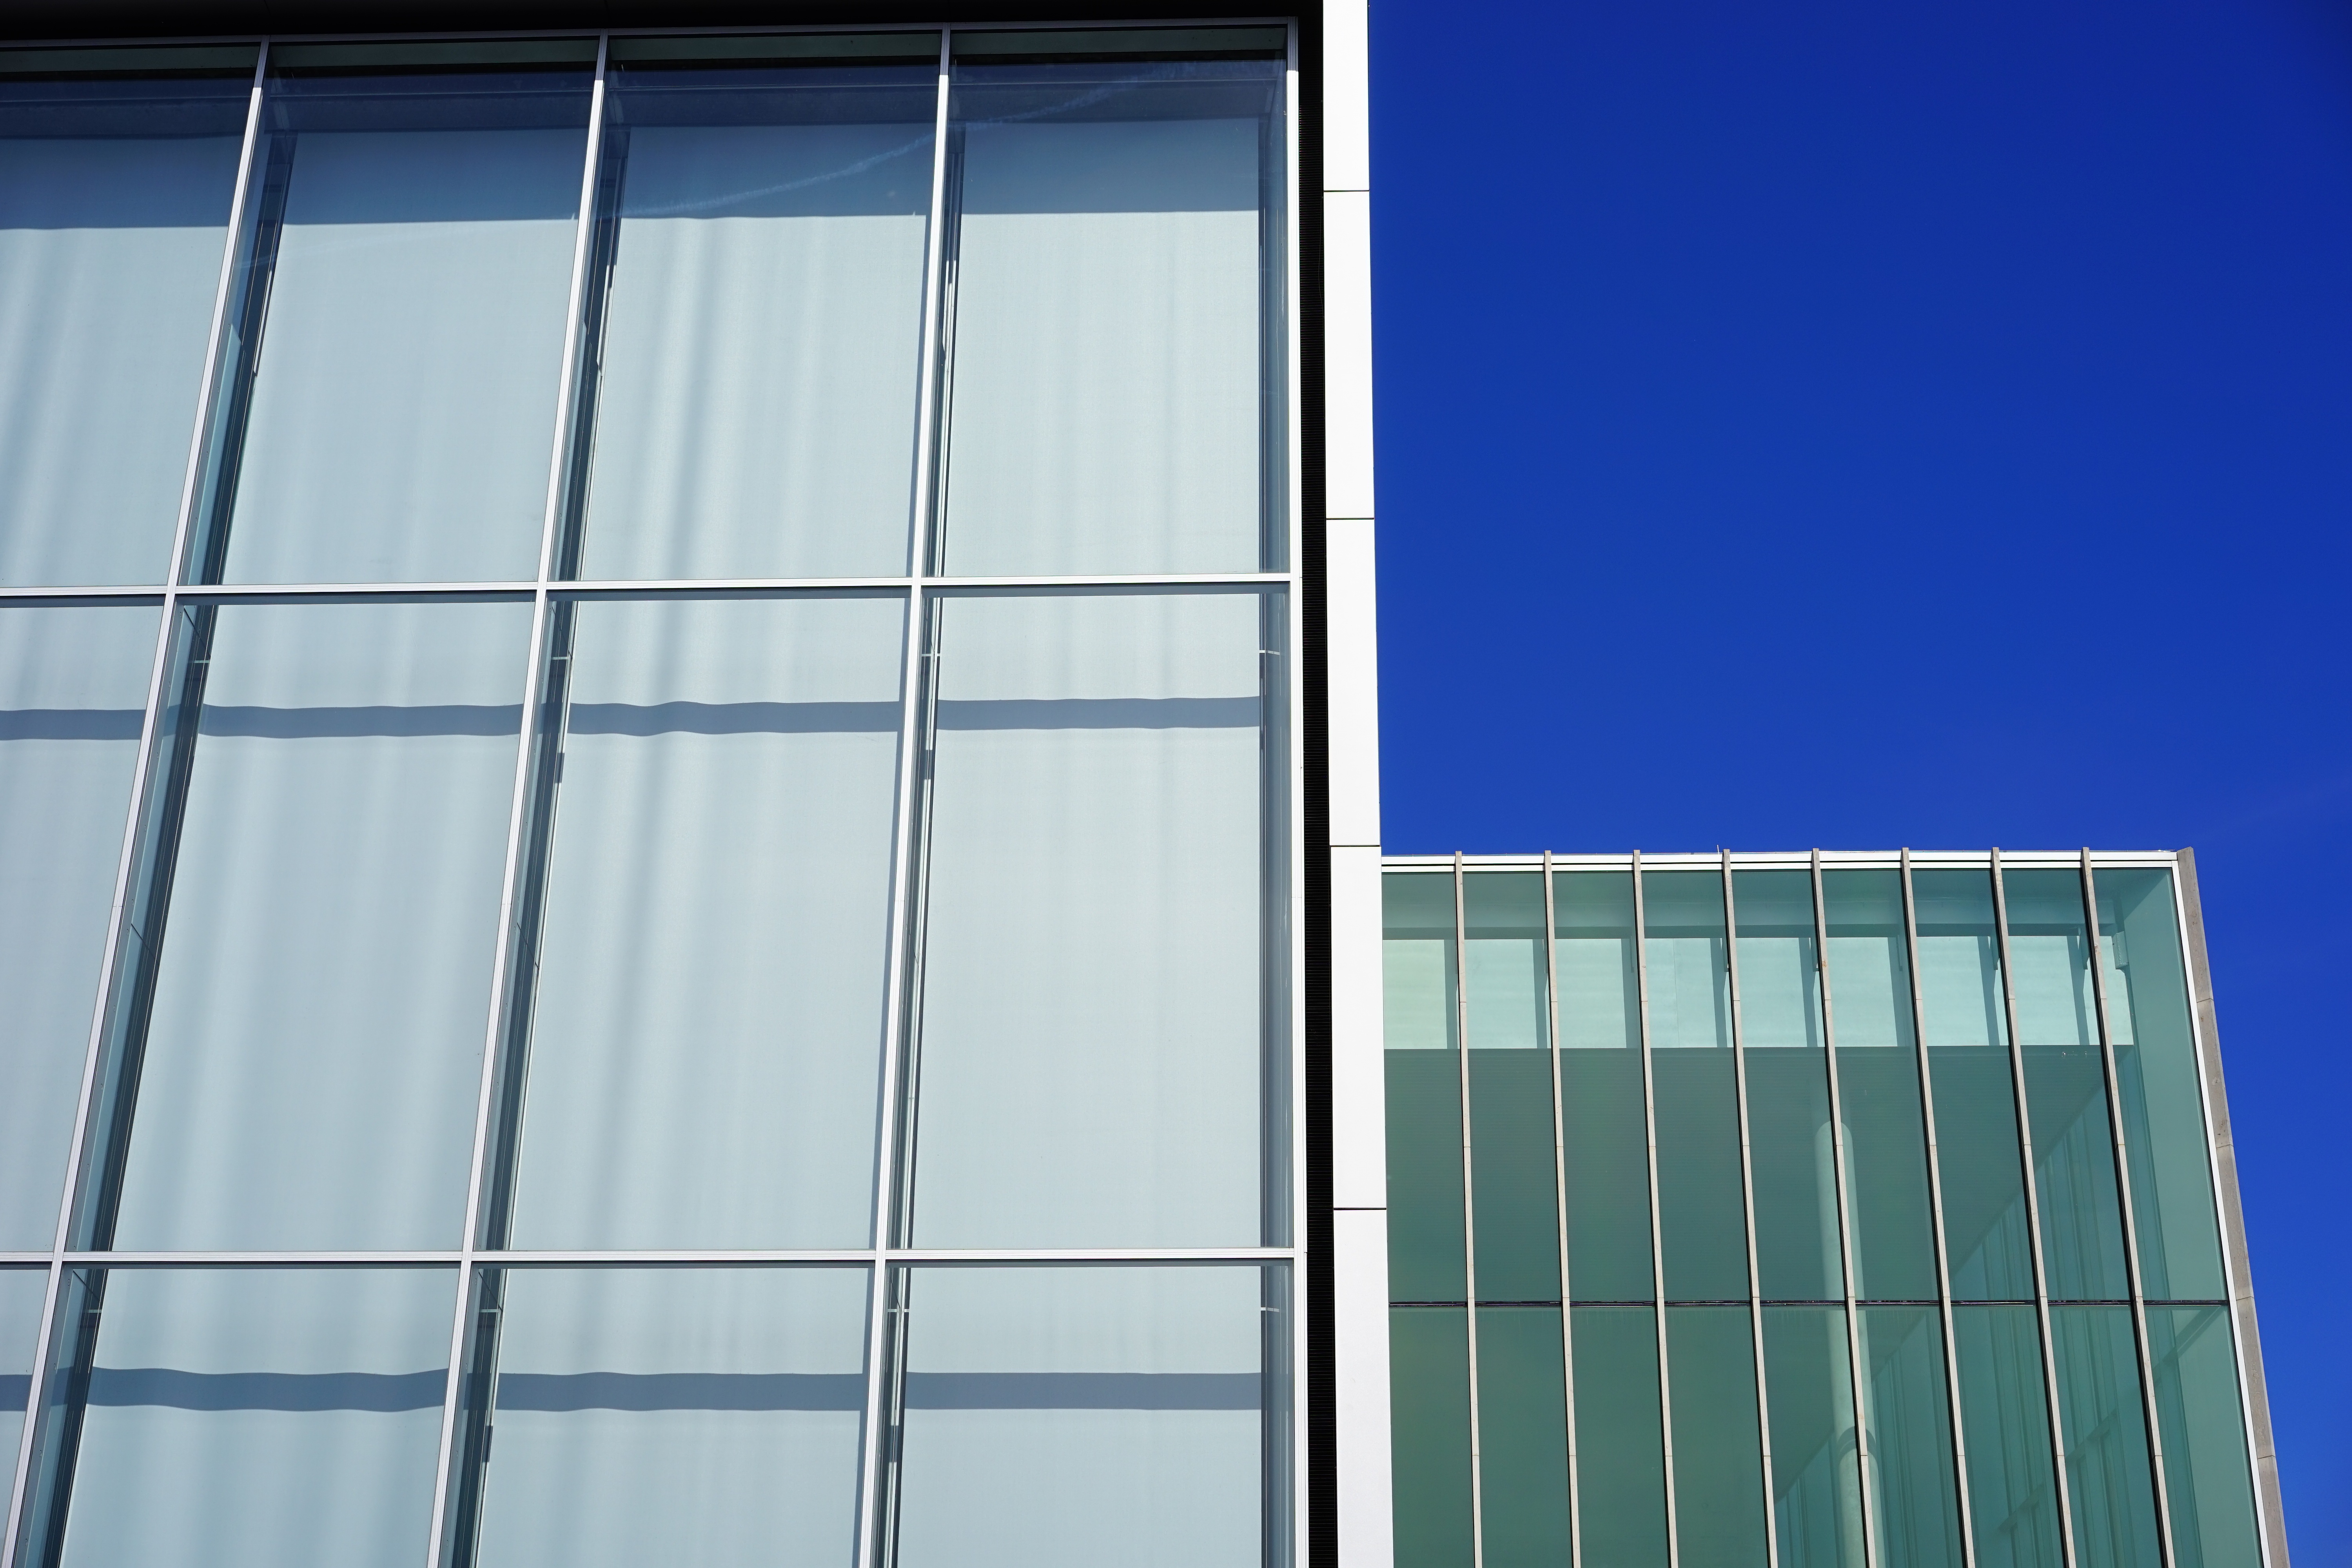
architecture, window, glass, building, skyscraper, downtown, line, facade, blue, tourism, interior design, places of interest, cube, headquarters, ulm, modern art, town center, pedestrian zone, glass facade, daylighting, front view, exhibition building, frontal, exhibitions, kunsthalle weishaupt, kusthalle, weishaupt, ulm city centre, new center, window covering